NXT Vengeance Day (2024)

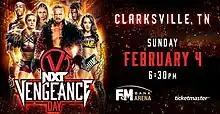
Promotional poster featuring Lyra Valkyria, Carmelo Hayes, Ilja Dragunov, Trick Williams, and Roxanne Perez

The 2024 NXT Vengeance Day was a professional wrestling event produced by WWE. It was the fourth annual Vengeance Day event held for the promotion's developmental brand NXT, and the 12th Vengeance overall. The event took place on Sunday, February 4, 2024, at the F&M Bank Arena in Clarksville, Tennessee, marking NXT's first livestreaming event to be held in Tennessee, and aired via WWE's livestreaming platforms.